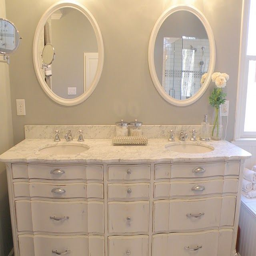
this vanity was made from a chest of drawers .